Lillian Leighton

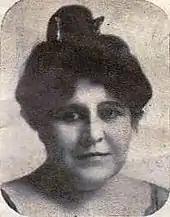
Leighton in December 1915

Lillianne Brown Leighton (May 17, 1874 – March 19, 1956), known professionally as Lillian Leighton, was an American silent film actress. Leighton started her career in Chicago.